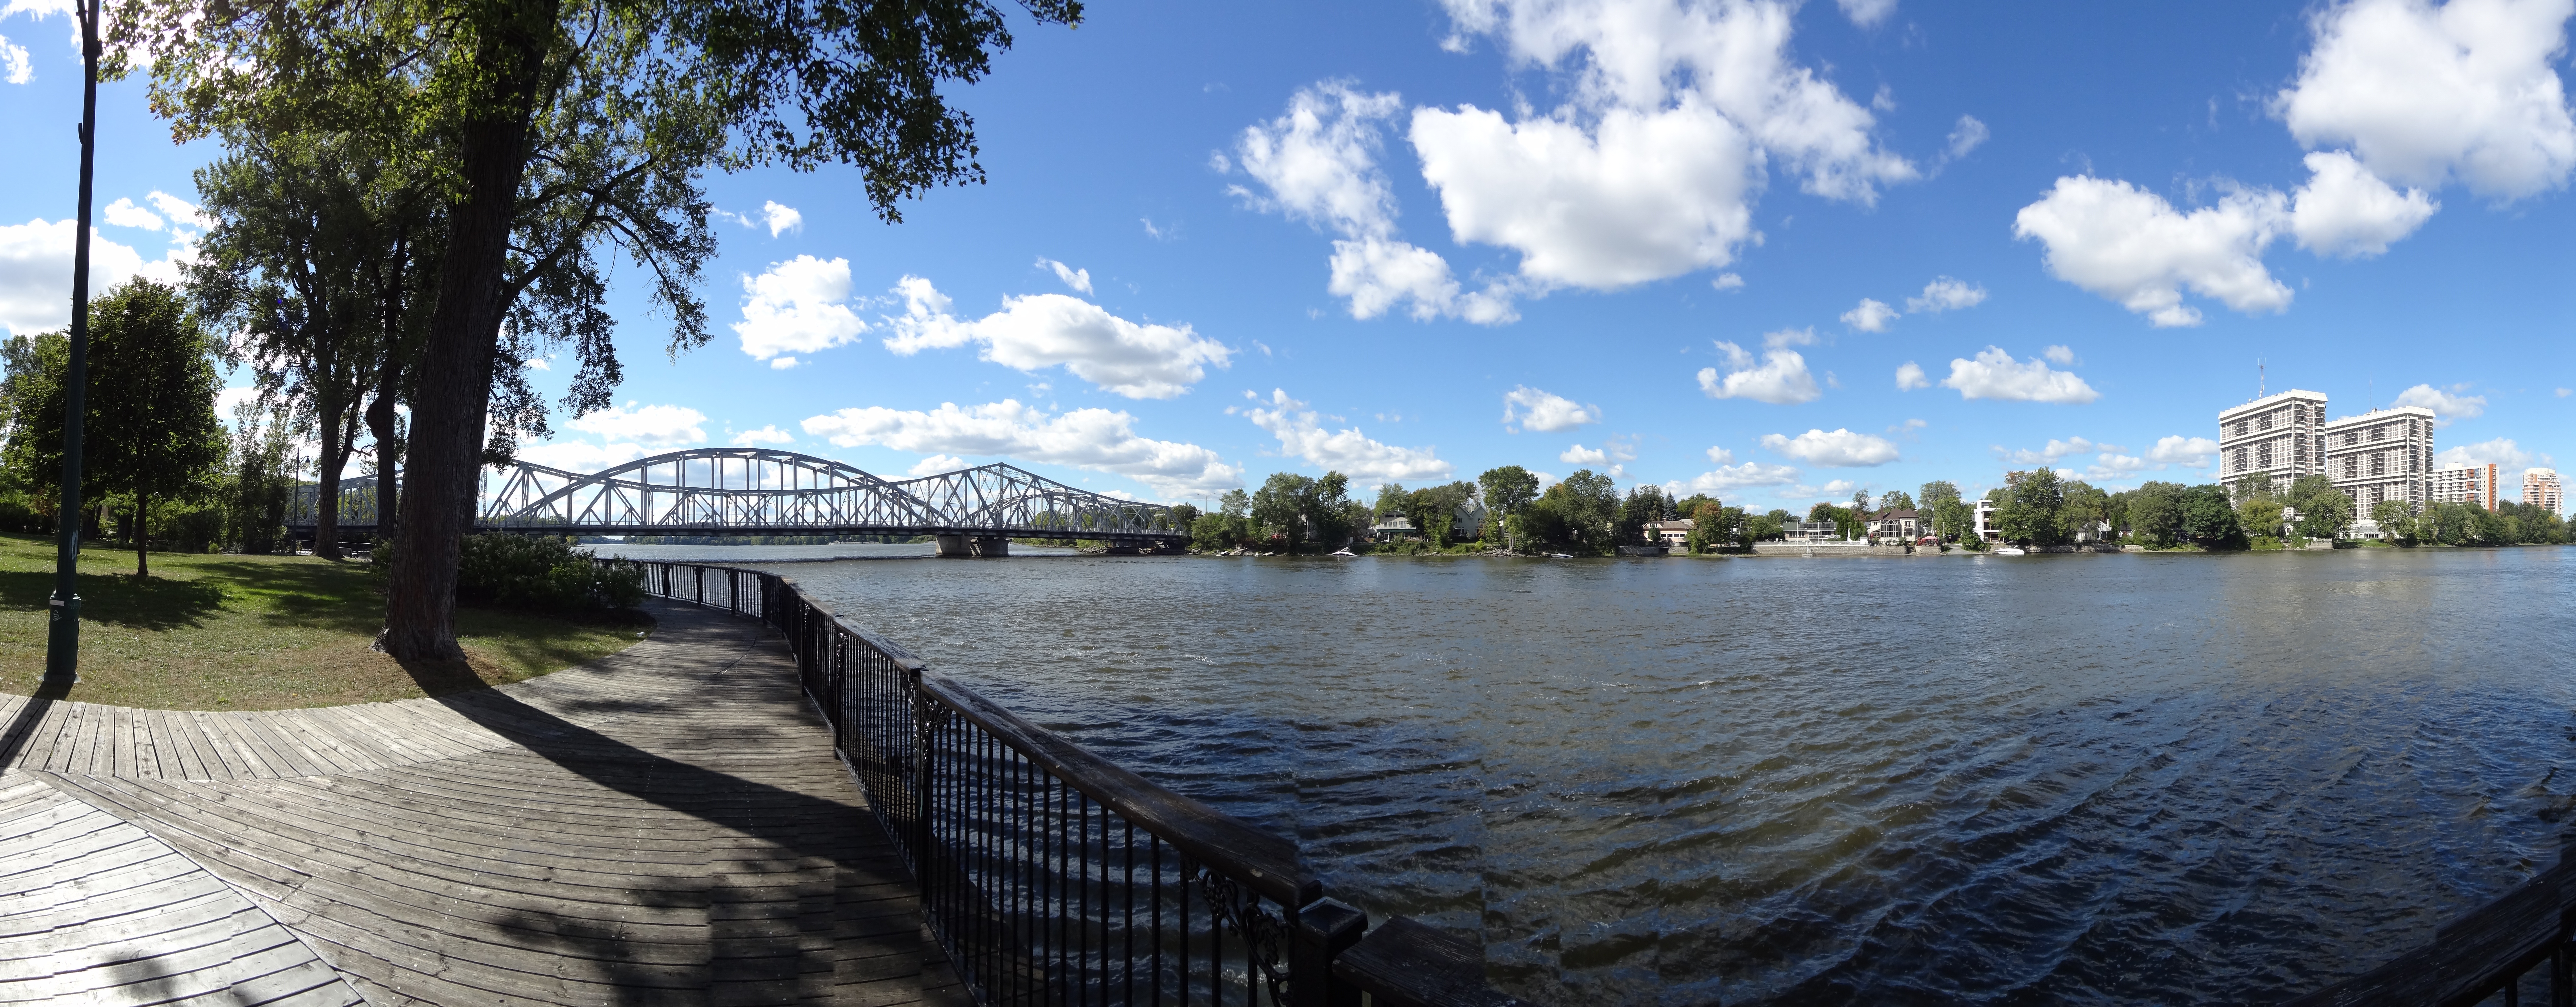
landscape, dock, lake, river, canal, panorama, vehicle, park, scenery, marina, reservoir, waterway, riverside, bayou